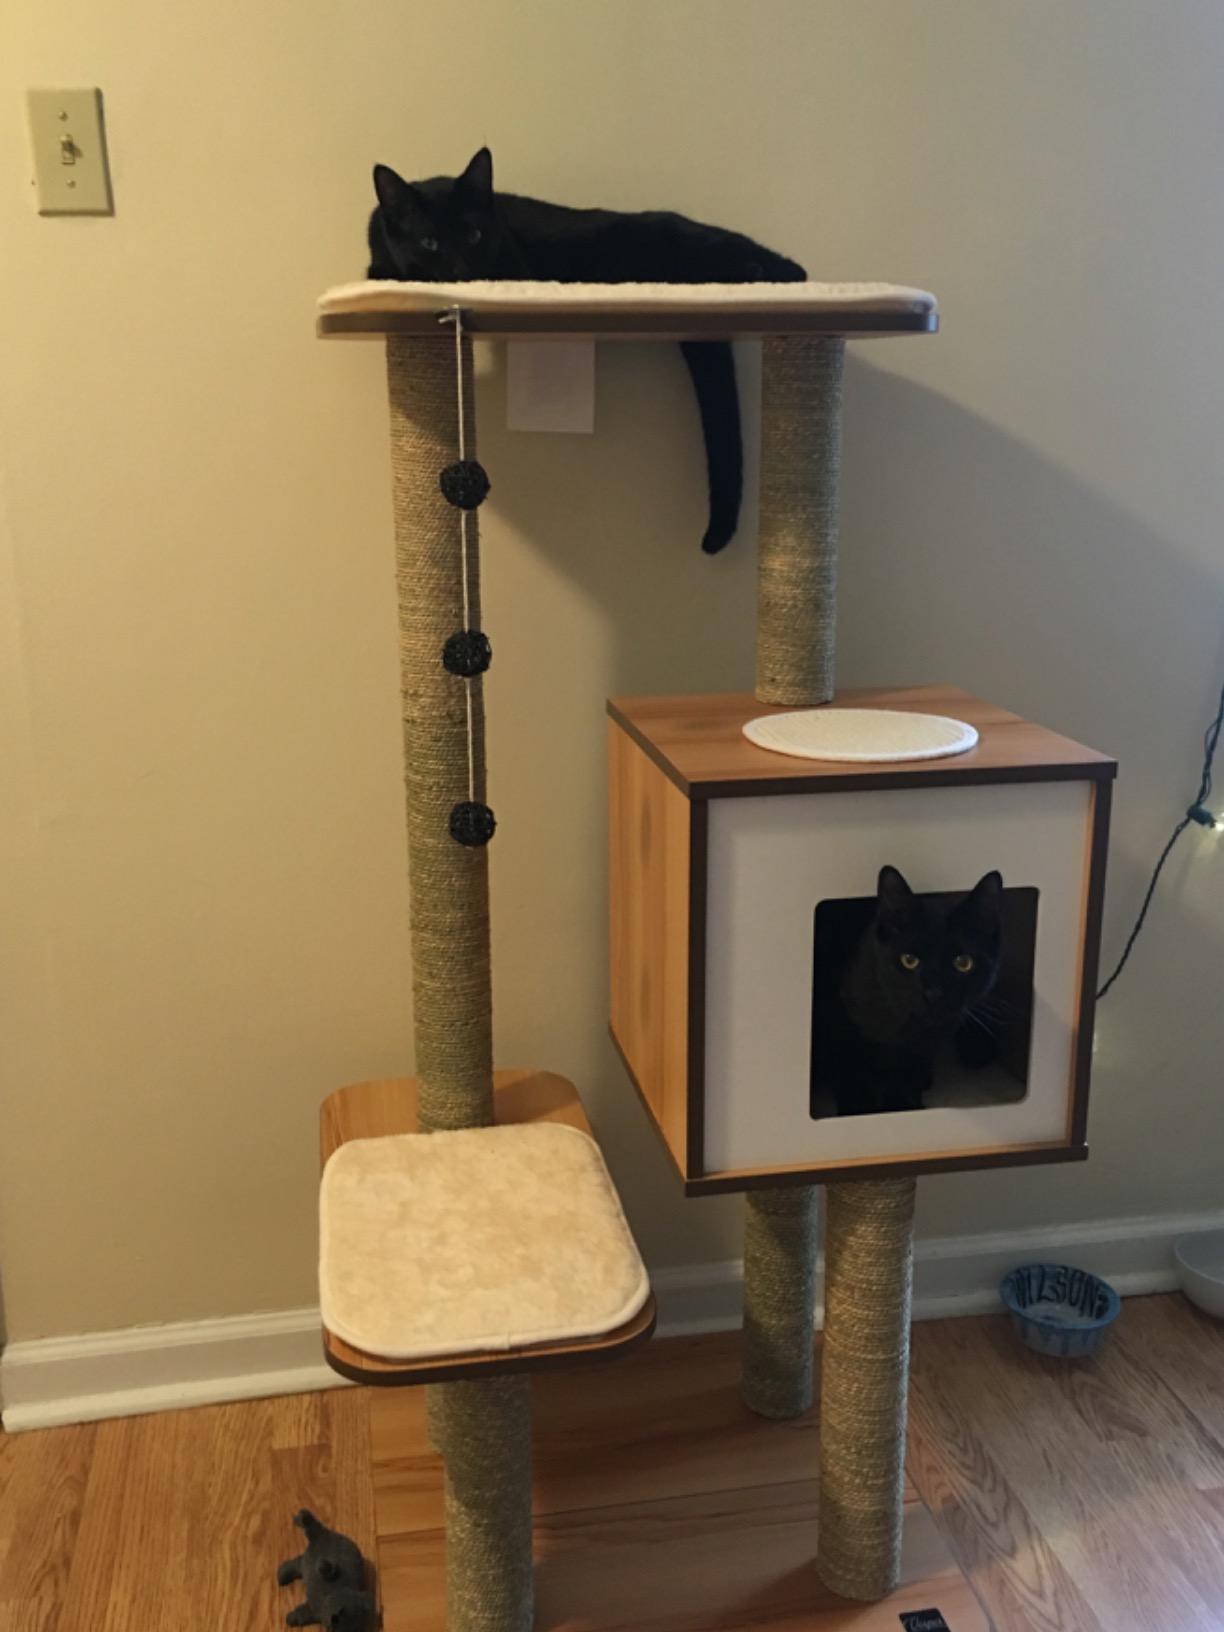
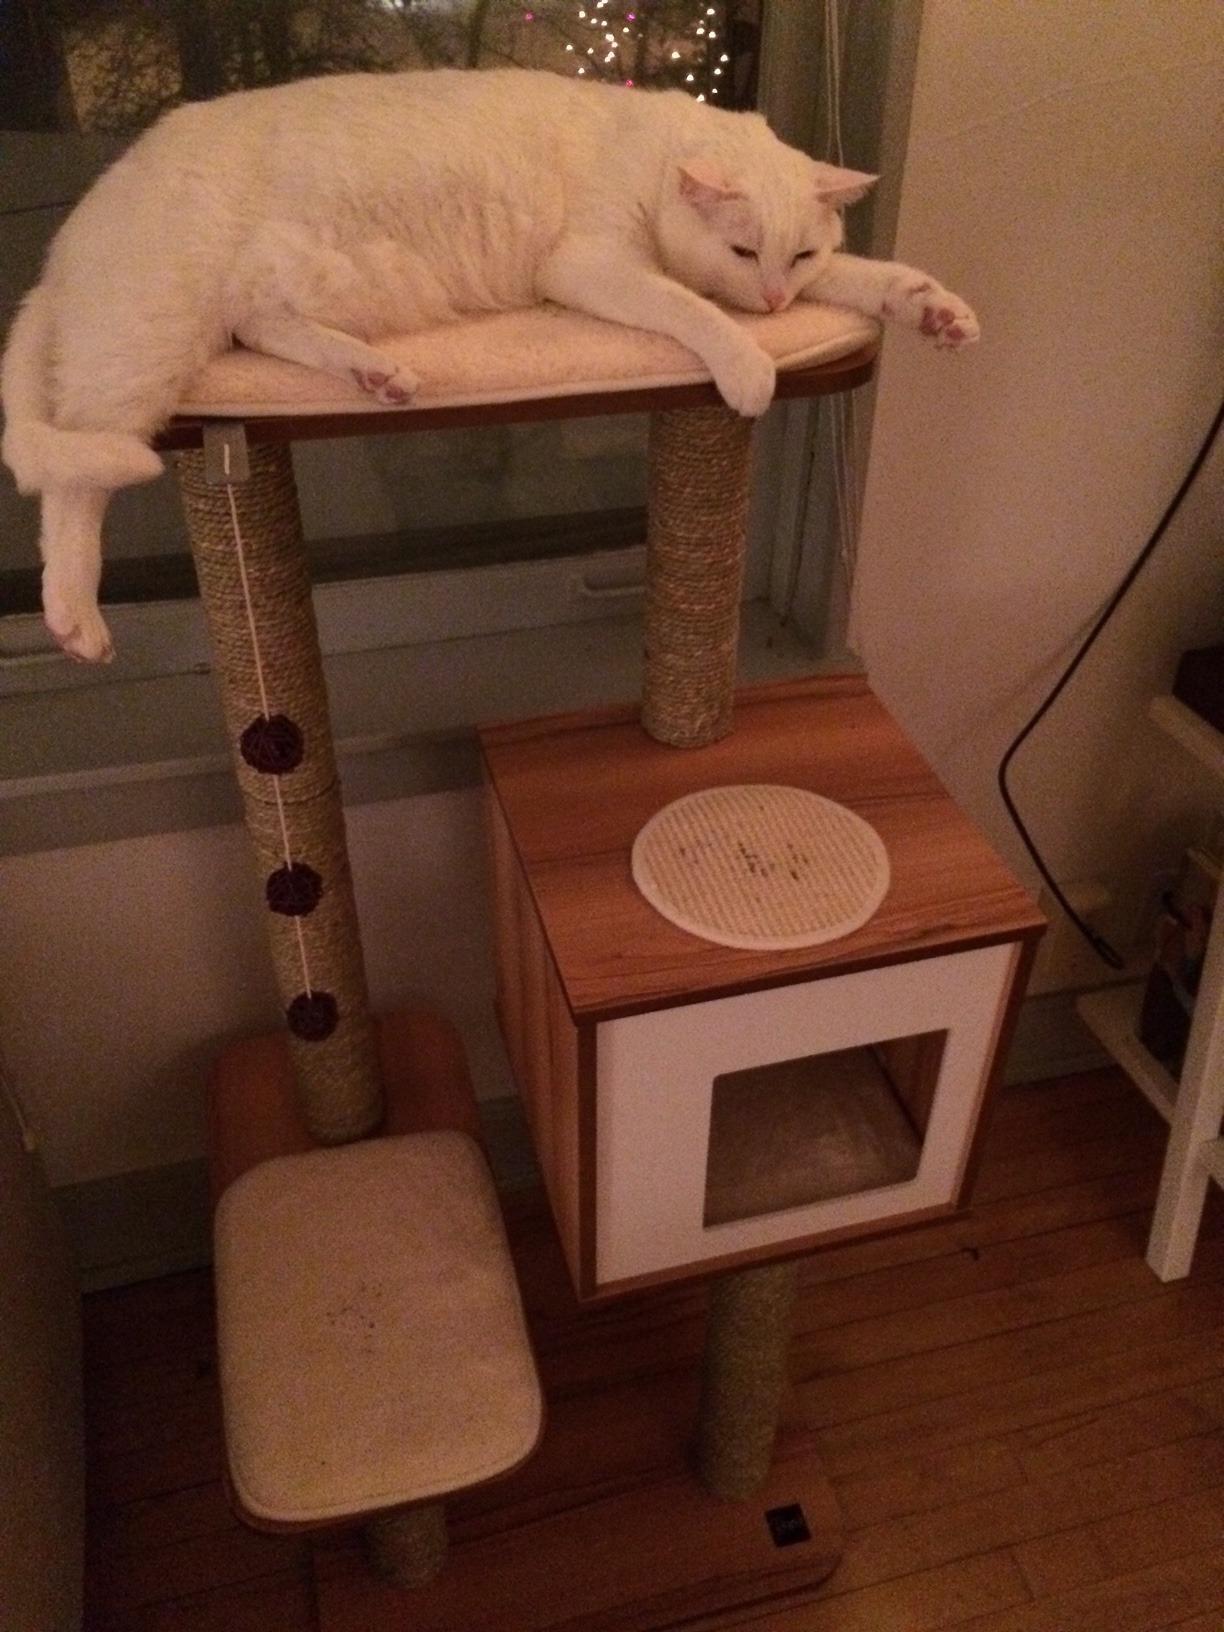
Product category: items_cat tree
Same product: yes